Larvik

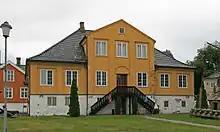
Larvik Maritime Museum is housed in Larvik's oldest brick building.

Recreation areas in Larvik include the beach Lydhusstranda at Naverfjorden.